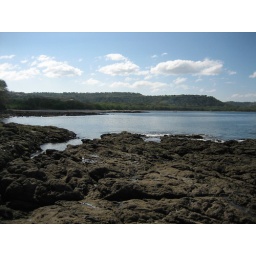
Finally we walked over enough rocks to finally get to the next beach down the coast -- Playa Panama.